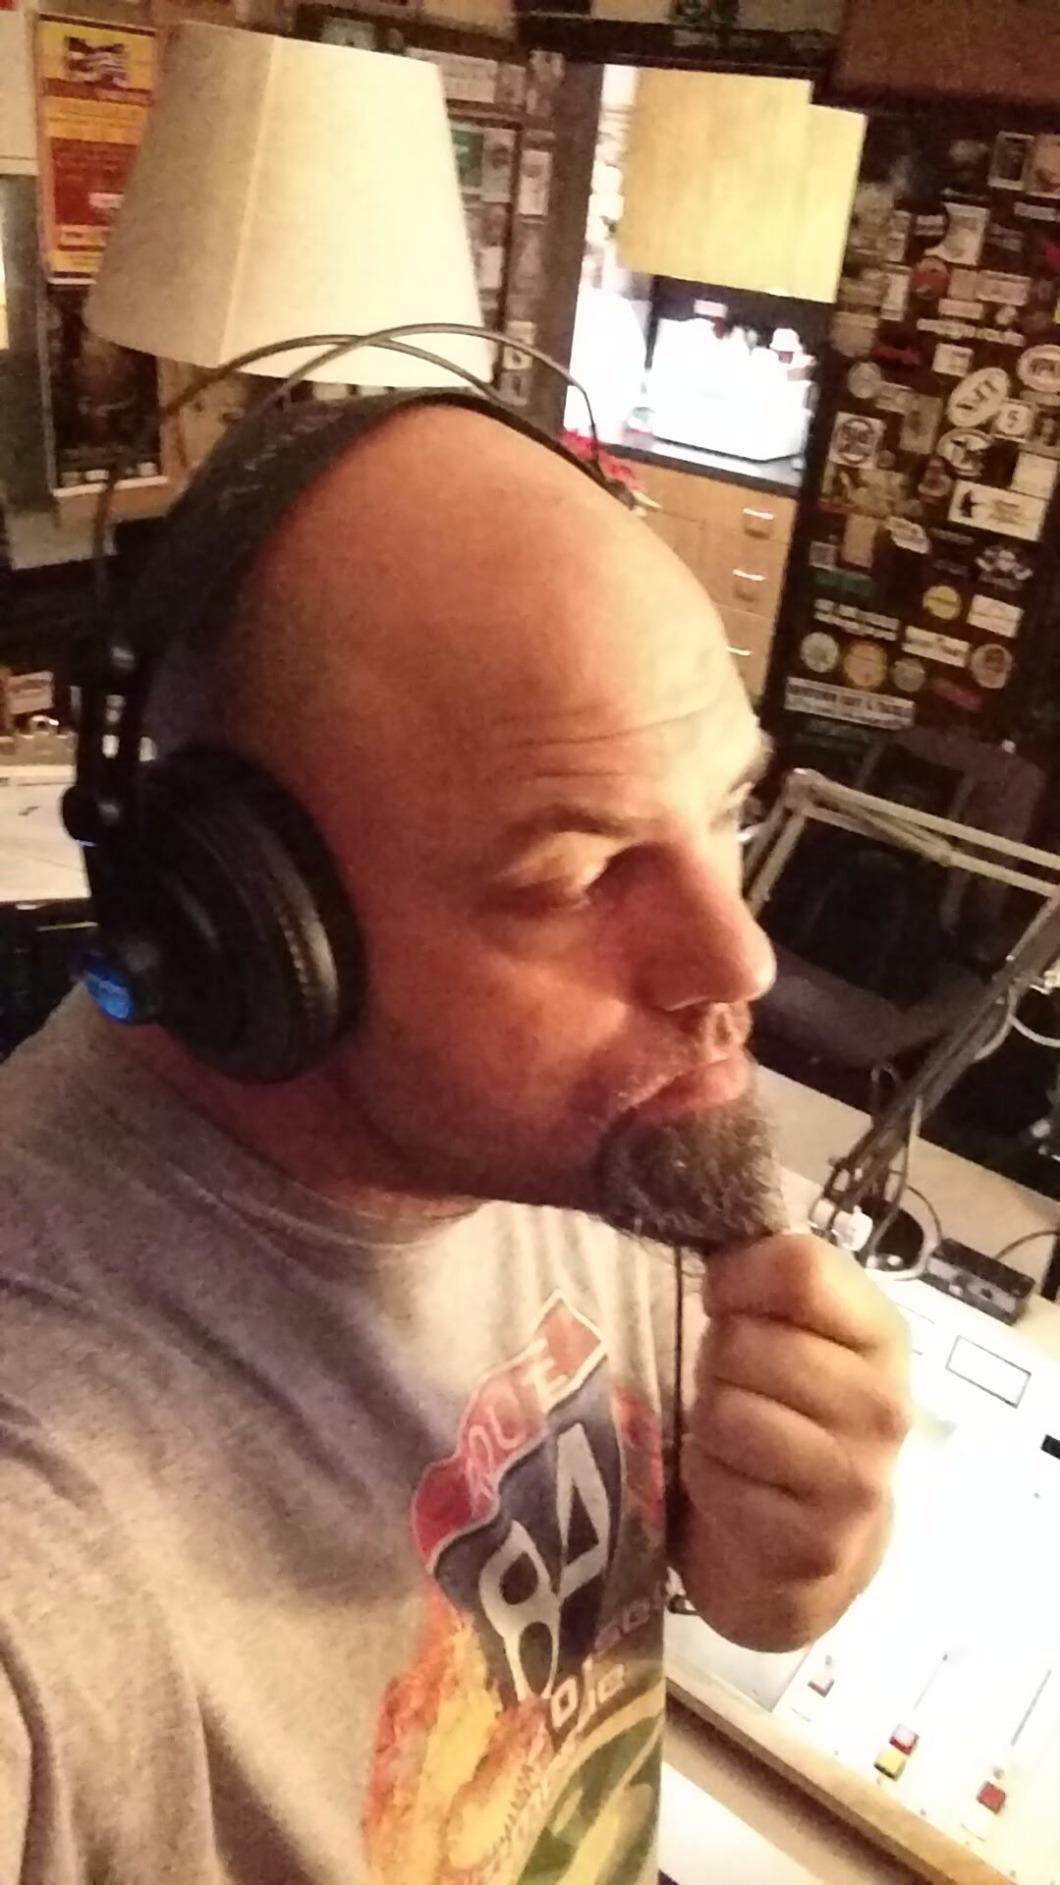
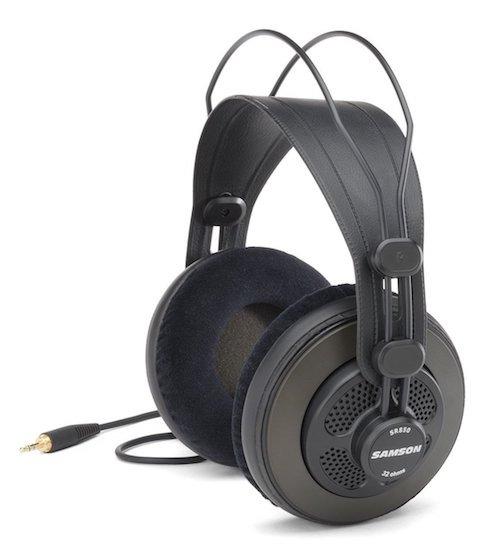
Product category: headphones
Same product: yes